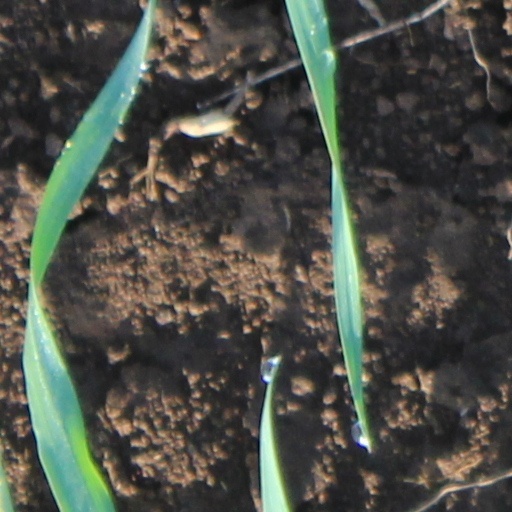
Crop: wheat